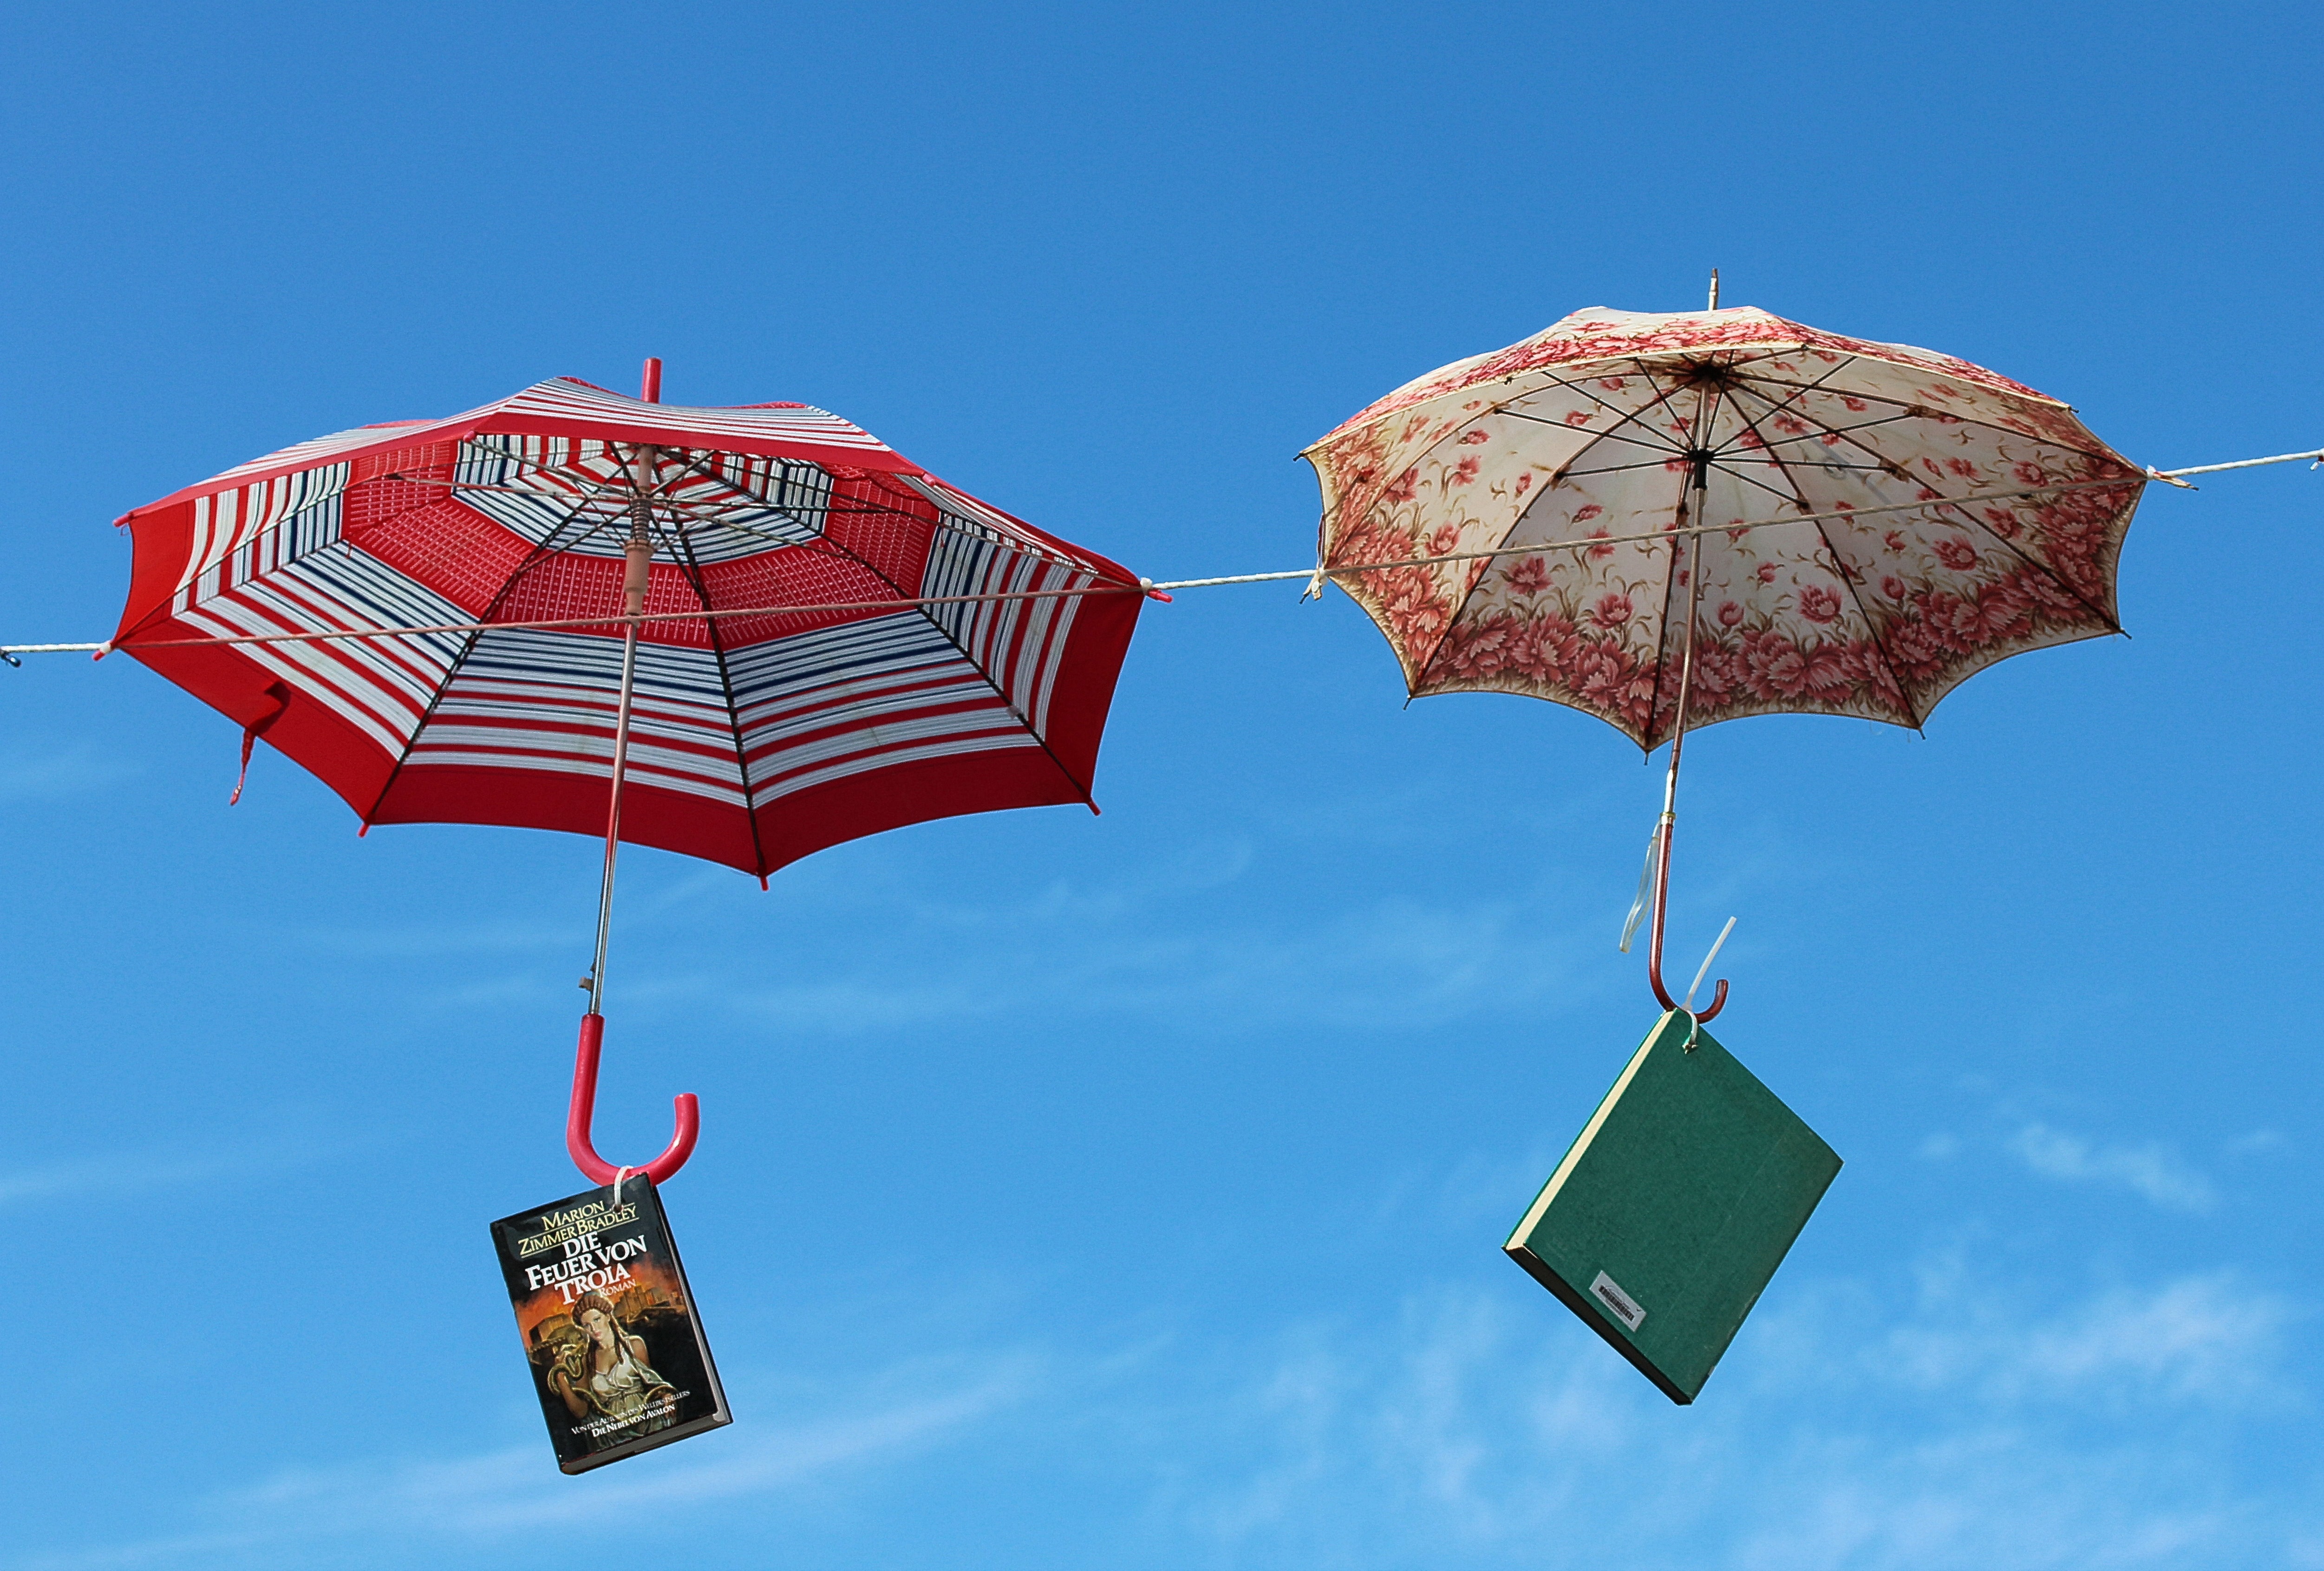
decoration, umbrella, colorful, parachute, artwork, art, books, umbrellas, screens, parachuting, fashion accessory